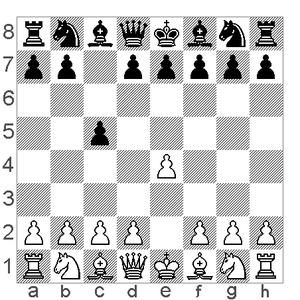
Cet article est partiellement ou en totalité issu de l'article intitulé « Liste des ouvertures d'échecs suivant le code ECO ».